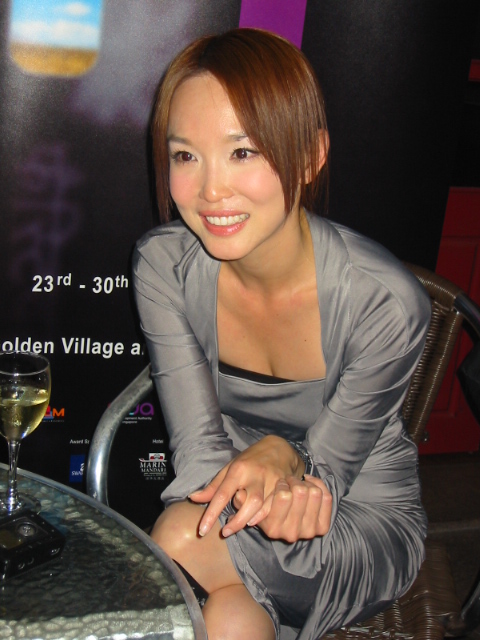
ฟั่น เหวินฟาง

| name = ฟั่น เหวินฟาง
| image = Fannwong.jpg
| imagesize = 200px
| location = ประเทศสิงคโปร์
| education = วิทยาลัยการแพทย์
| yearsactive = 1993-ปัจจุบัน
| othername = Fann Wong
| notable role = "เซียวเหล่งนึ่ง" จาก "มังกรหยกภาค 2"
| spouse = หลี หมิงซุ่น
| homepage =
| imdb_id = 0939056
ฟั่น เหวินฟาง (อักษรจีนตัวเต็ม|จีนตัวเต็ม: 范雯芳, อักษรจีนตัวย่อ|จีนตัวย่อ: 范文芳, พินอิน: Fàn Wénfāng) หรือ ฟ่าน หว่อง (Fann Wong) เป็นนักแสดง, นางแบบ และนักร้องชาวสิงคโปร์ที่มีชื่อเสียง
เกิดเมื่อวันที่ 27 มกราคม ค.ศ. 1971 ในครอบครัวแคะ|ชาวจีนแคะที่มีอาชีพช่างตัดเสื้อผู้ชาย ในวัยเด็กเข้าเรียนพร้อมกับพี่ ๆ น้อง ๆ ด้วยกัน เข้าสู่แวดวงบันเทิงครั้งแรกเมื่ออายุได้ 16 ปี เมื่อปี ค.ศ. 1990 เมื่อเข้าประกวดนางงามสิงคโปร์ และถ่ายแบบแฟชั่นลงปกนิตยสาร "Her World" หลายชิ้นรวมทั้งโฆษณาของสินค้าหลายยี่ห้อดัง อาทิ ออย ออฟ อูลาน
ในปี ค.ศ. 1995 มีชื่อเสียงครั้งแรกจากละครโทรทัศน์เรื่อง "มังกรหยก" จากนั้นในปี ค.ศ. 1996 ได้รับรางวัล 1 ใน 10 นักแสดงที่มีความสามารถของสิงคโปร์ ในปีเดียวกันนั้น และยังมีผลงานเพลงด้วยสตูดิโออัลบั้ม|อัลบั้มชุด "Fanntacy"
ฟ่าน หว่องจบการศึกษาจากวิทยาลัยการแพทย์ ต่อมาไปเรียนด้านการฝึกเสียงการร้องเพลง|ร้องและการแสดงที่เซี่ยงไฮ้ ประเทศจีน และออกอัลบั้มชุด "I Live Alone" ซึ่งประสบความสำเร็จเป็นอย่างยิ่ง
ในปี ค.ศ. 1998 ประสบความสำเร็จอย่างมากทั้งในประเทศไต้หวัน|ไต้หวันและจีนแผ่นดินใหญ่จากการรับบท "เซียวเหล่งนึ่ง" จากละครโทรทัศน์เรื่อง "มังกรหยกภาค 2" ออกฉาย พร้อมกับได้ออกอัลบั้มชุด "Shopping" ซึ่งทำยอดขายได้ดีมาก
ปี ค.ศ. 1999 ได้รับรางวัลนักแสดงดาวรุ่งยอดเยี่ยมจากผลงานภาพยนตร์อิสระเรื่อง "The Truth About Jane and Sam" ทำให้เป็นนักแสดงที่มีผู้ติดตามผลงานทั้งในแนวศิลปะและแนวตลาด ต่อมาในปี ค.ศ. 2001 ได้รับบท "เยิ่นอิ๋งอิ๋ง" จาก "กระบี่เย้ยยุทธจักร" ของสิงคโปร์ คู่กับ หม่าจิงเทา|หม่า จิงเทา นักแสดงชาวประเทศไต้หวัน|ไต้หวัน
ในปี ค.ศ. 2003 ได้แสดงในภาพยนตร์ฮอลลีวู้ดด้วยการรับบทเป็นน้องสาวของเฉินหลง ในภาพยนตร์ภาคต่อของ "Shanghai Noon" ในปี ค.ศ. 2000 คือ "Shanghai Knights" ประกบกับ โอเว่น วิลสัน ซึ่งสามารถคว้ารางวัลเอ็มทีวี มูวี่ อวอร์ดส ในสาขาแสดงบทแอ๊คชั่นยอดเยี่ยมมาครองได้
ในเดือนเมษายน ปี ค.ศ. 2009 สมรสกับหลีหมิงซุ่น|หลี หมิงซุ่น ที่ร่วมงานกันมาใน มังกรหยกภาค 2 พร้อมทั้งเดินสายโปรโมตผลงานภาพยนตร์ด้วยกัน คือ "The Wedding Game" ในประเทศต่าง ๆ รวมถึงที่ประเทศไทยด้วย ก่อนจะกลับไปจัดพิธีฉลองสมรสกันในกลางปีเดียวกันของบ้านเกิดของทั้งสองด้วย ฟั่นเหวินฟาง - ฟานน์ หว่อง จากข่าวสด
==อ้างอิง==
==แหล่งข้อมูลอื่น==
* ฟ่านเหวินฟาง - Fann Wong
* เว็บไซต์แฟนคลับ
* ข้อมูลจากIMDb
หมวดหมู่:นักแสดงสิงคโปร์
หมวดหมู่:นักร้องสิงคโปร์
หมวดหมู่:นักแสดงฮ่องกง
หมวดหมู่:นางแบบสิงคโปร์
หมวดหมู่:ชาวสิงคโปร์เชื้อสายจีน
หมวดหมู่:พุทธศาสนิกชนชาวสิงคโปร์